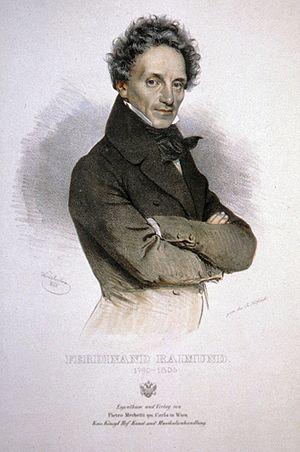
Ferdinand Jakob Raimann, dit « Ferdinand Raimund », né le 1ᵉʳ juin 1790 à Vienne et mort le 5 septembre 1836 à Pottenstein, est un acteur, poète et dramaturge autrichien.